Chantes

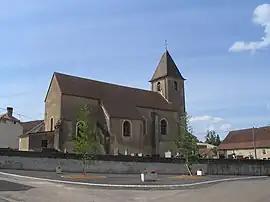
The church in Chantes

Chantes is a commune in the Haute-Saône department in the region of Bourgogne-Franche-Comté in eastern France.